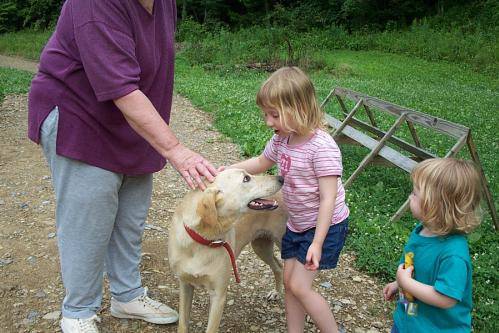
Label: dog